TSMC

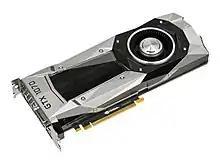
The Nvidia GeForce GTX 1070, which uses the GP104 die manufactured by TSMC on its 16 nm node

TSMC's N7+ is the first commercially available extreme-ultraviolet lithographic process in the semiconductor industry. It uses ultraviolet patterning and enables more acute circuits to be implemented on the silicon. N7+ offers a 15–20 percent higher transistor density and 10 percent reduction in power consumption than previous technology. The N7 achieved the fastest ever volume time to market, faster than 10 nm and 16 nm. The N5 iteration doubles transistor density and improves performance by an additional 15 percent.